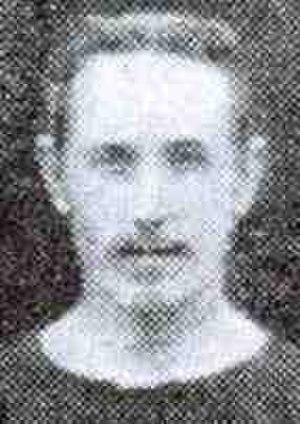
L'Aston Villa Football Club est un club de football anglais basé à Birmingham évoluant en Premier League. Le club a remporté sept fois le Championnat d'Angleterre et autant de fois la Coupe d'Angleterre. Villa est l'un des cinq clubs anglais à avoir remporté la Coupe des clubs champions européens en 1982. De ce fait, Villa est le cinquième club anglais le plus titré avec 20 trophées majeurs, dont la majorité fut décrochée avant la Seconde Guerre mondiale et le plus récent a été remporté en 1996.
George Burrell Ramsay est un footballeur écossais devenu entraîneur de football. Il réalise toute sa carrière avec le club d'Aston Villa.